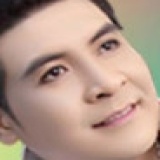
ca sĩ Lam Trường